1918 New York Giants season

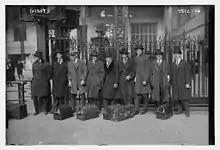
1918 New York Giants

The 1918 New York Giants season was the franchise's 36th season. The team finished in second place in the National League with a 71–53 record, 10½ games behind the Chicago Cubs.